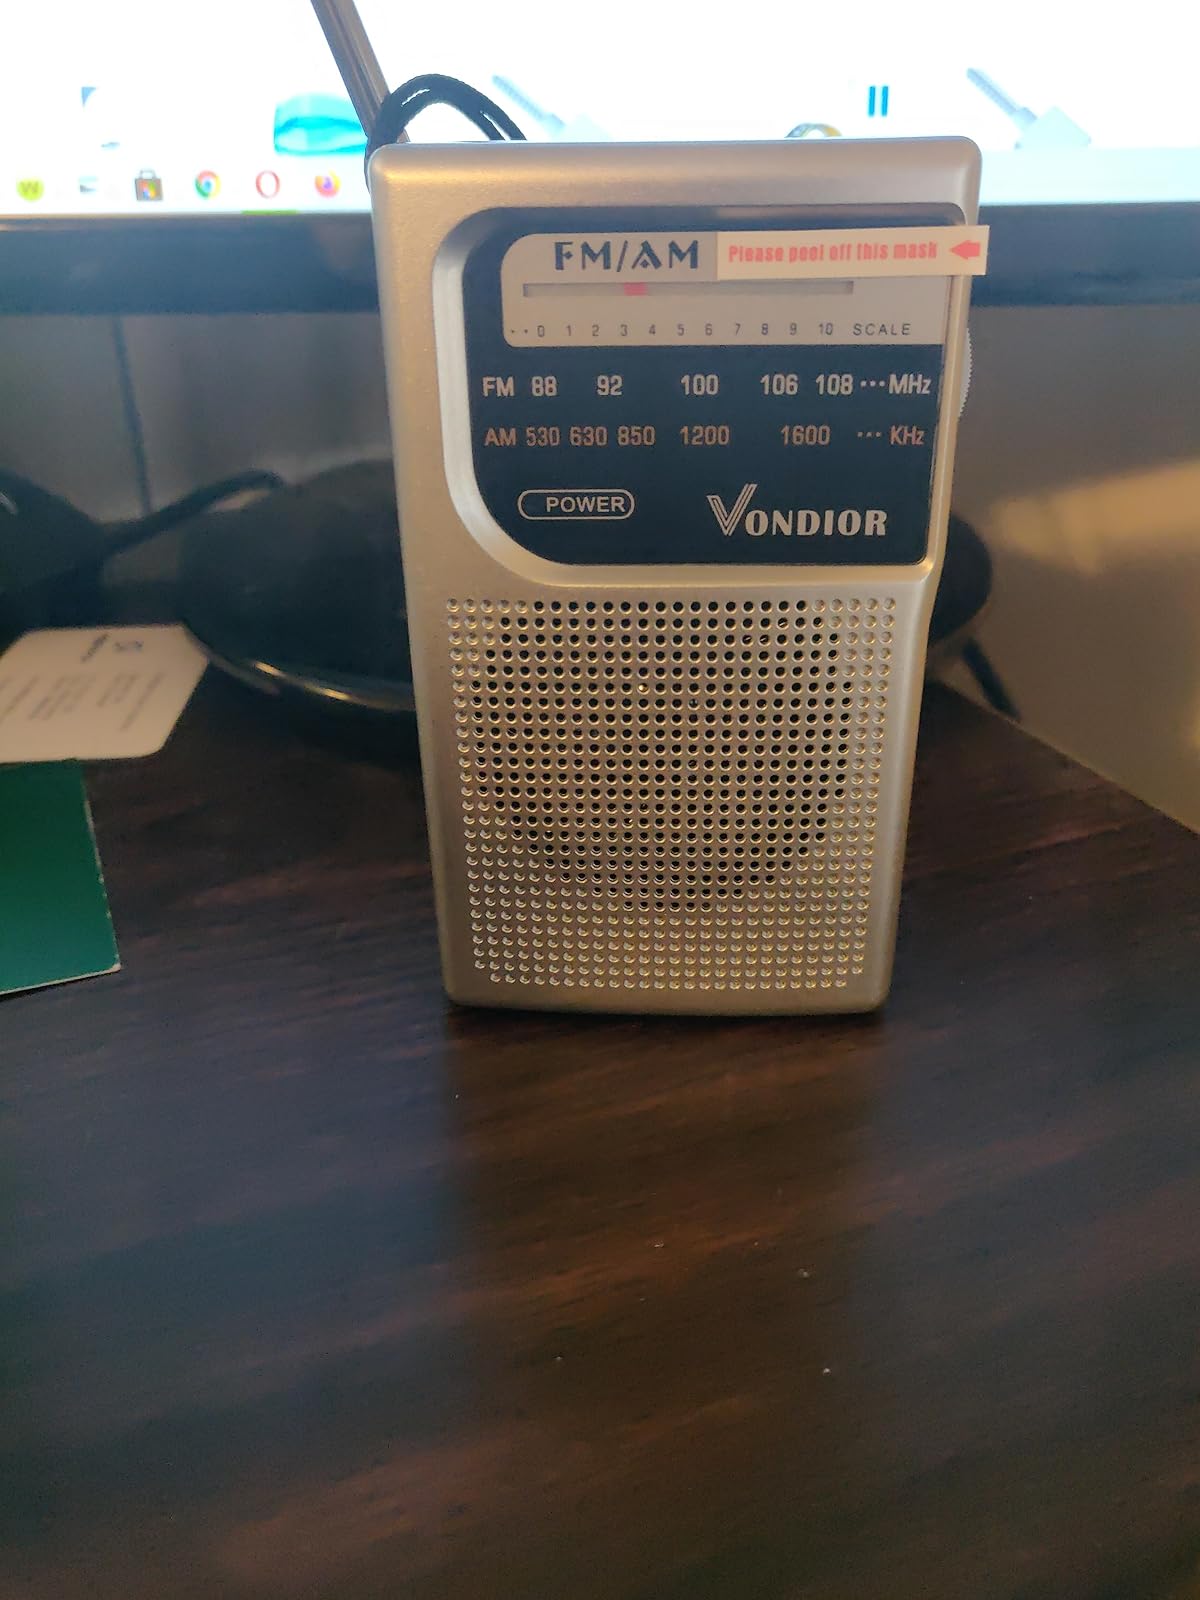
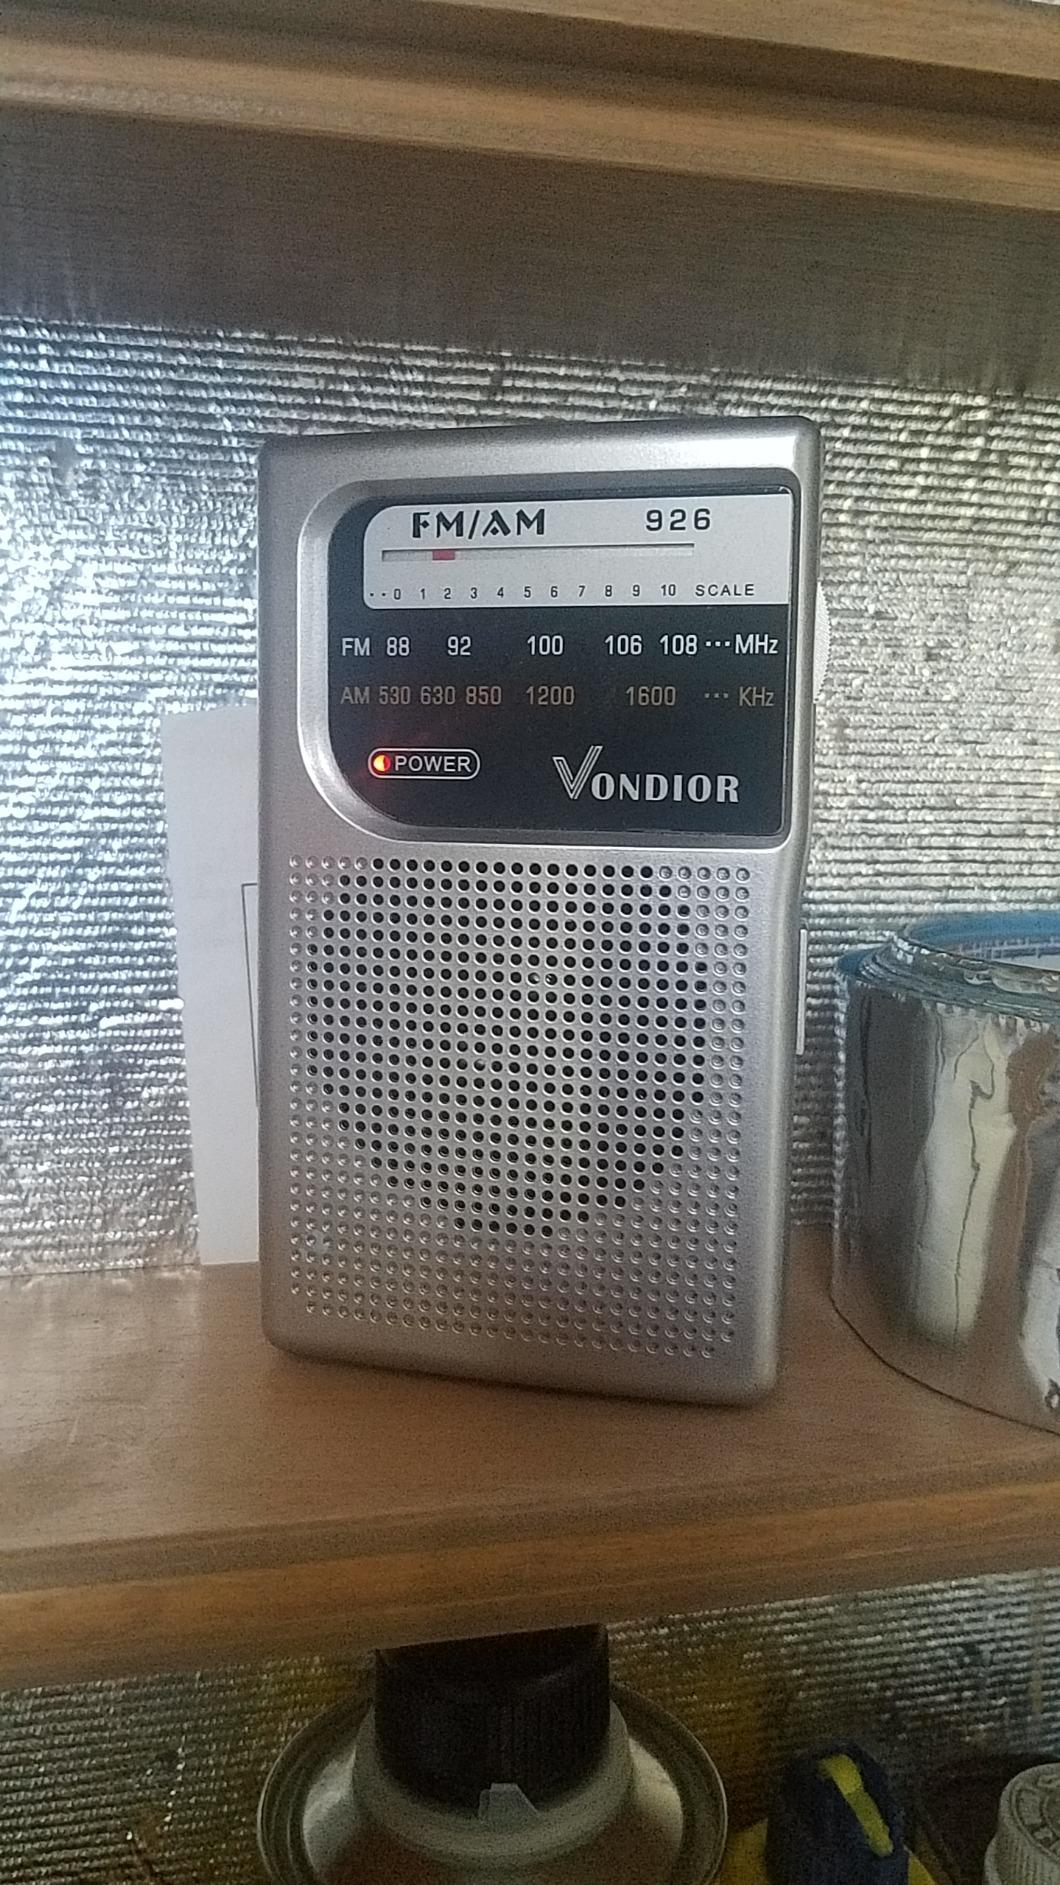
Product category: radio
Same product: yes